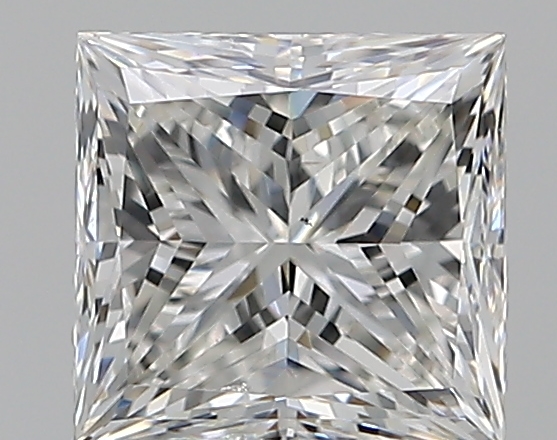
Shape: princess
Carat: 0.7
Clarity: SI1
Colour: H
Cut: EX
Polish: EX
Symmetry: VG
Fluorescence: N
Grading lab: GIA
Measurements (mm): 4.88 x 4.74 x 3.49